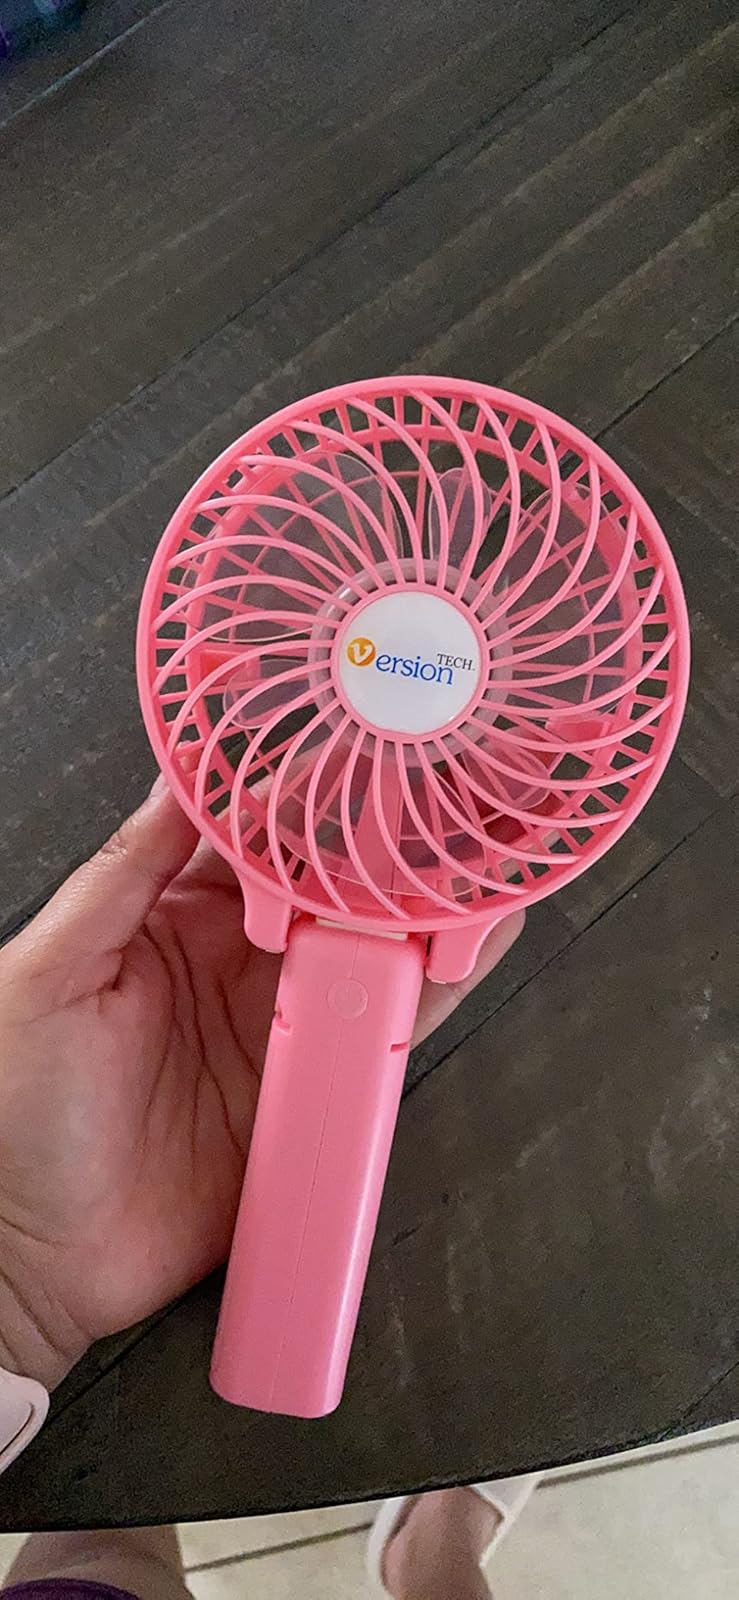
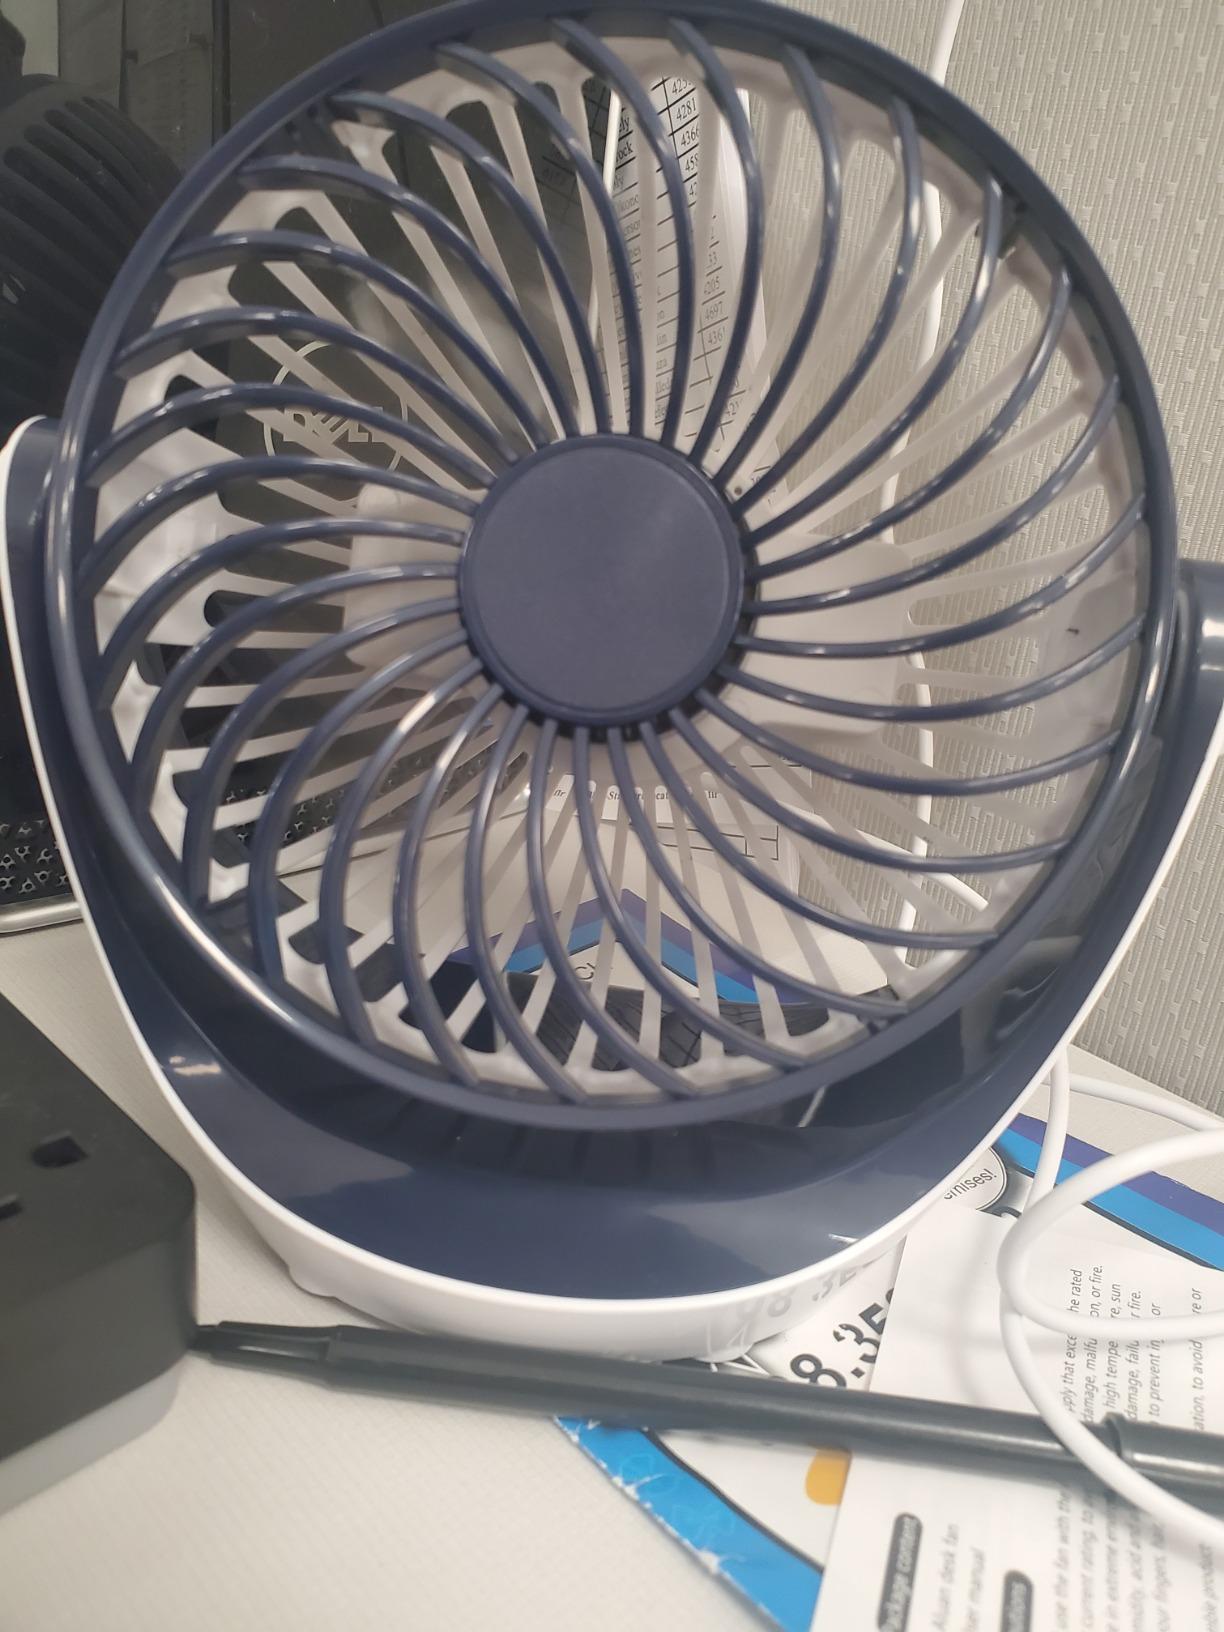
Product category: fan
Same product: no